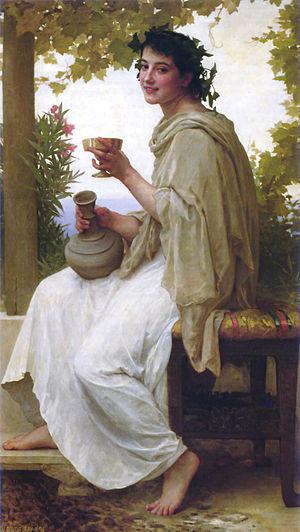
L'œuvre peinte de William Bouguereau est constitué de 828 peintures réalisées par l'artiste entre 1845 et 1905. Il est classé par ordre chronologique.